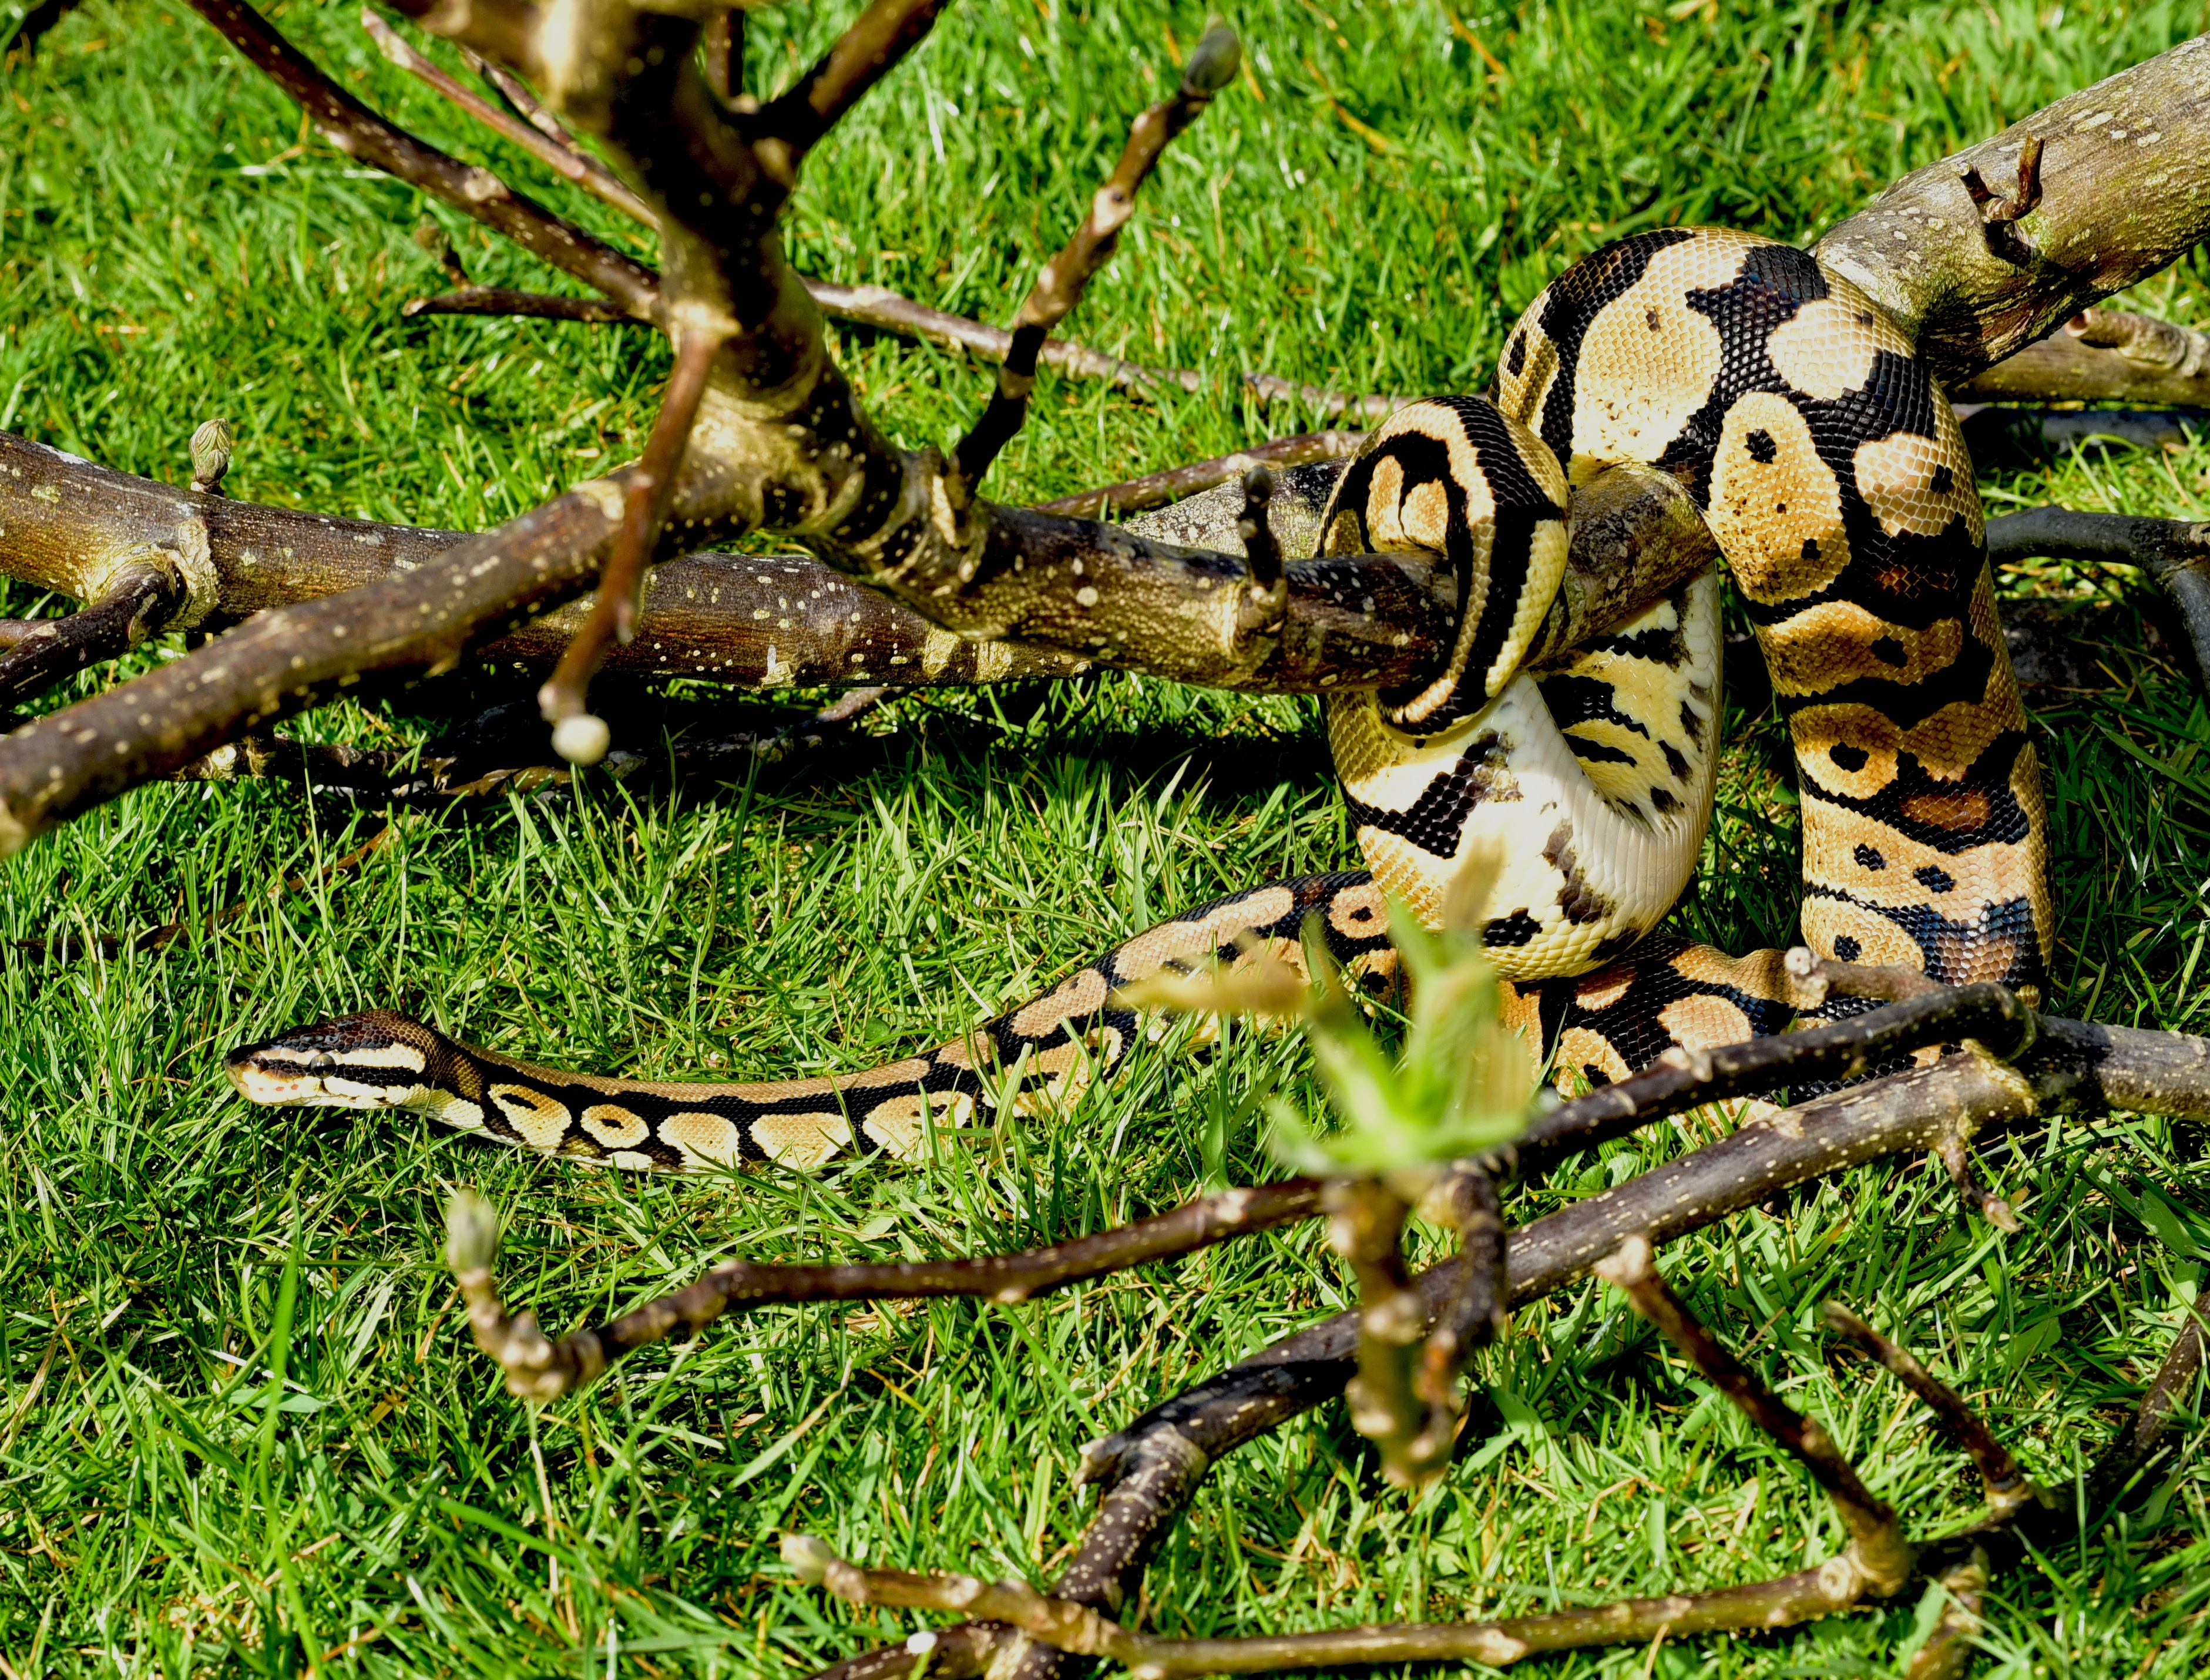
tree, forest, branch, flower, cute, wildlife, green, jungle, reptile, scale, close, fauna, rainforest, snake, creature, beauty, habitat, python, foraging, constrictor, non toxic, boa, mouse hunter, python regius, ball python, natural environment